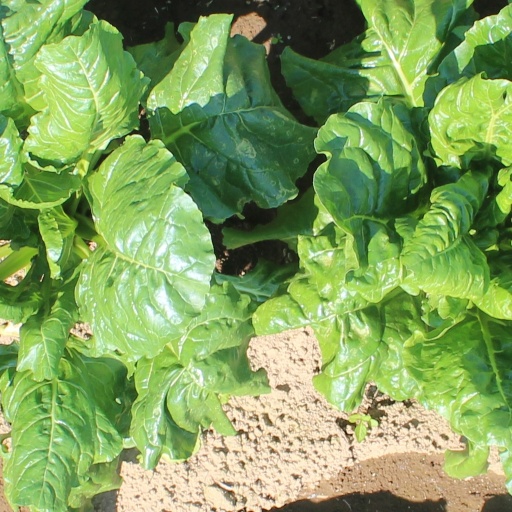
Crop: sugar beet